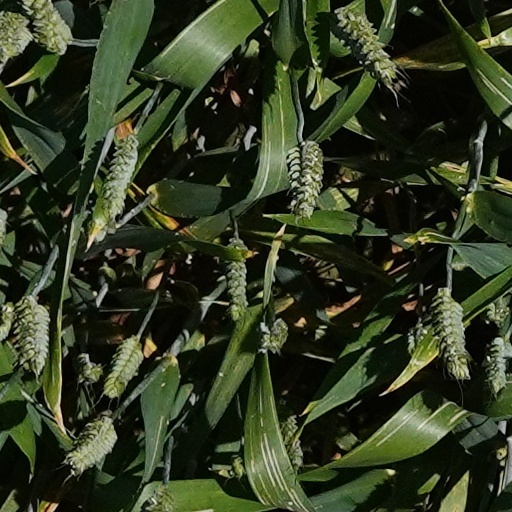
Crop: wheat